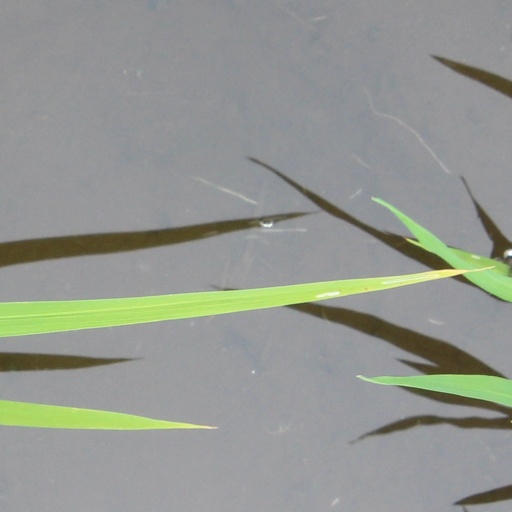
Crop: rice